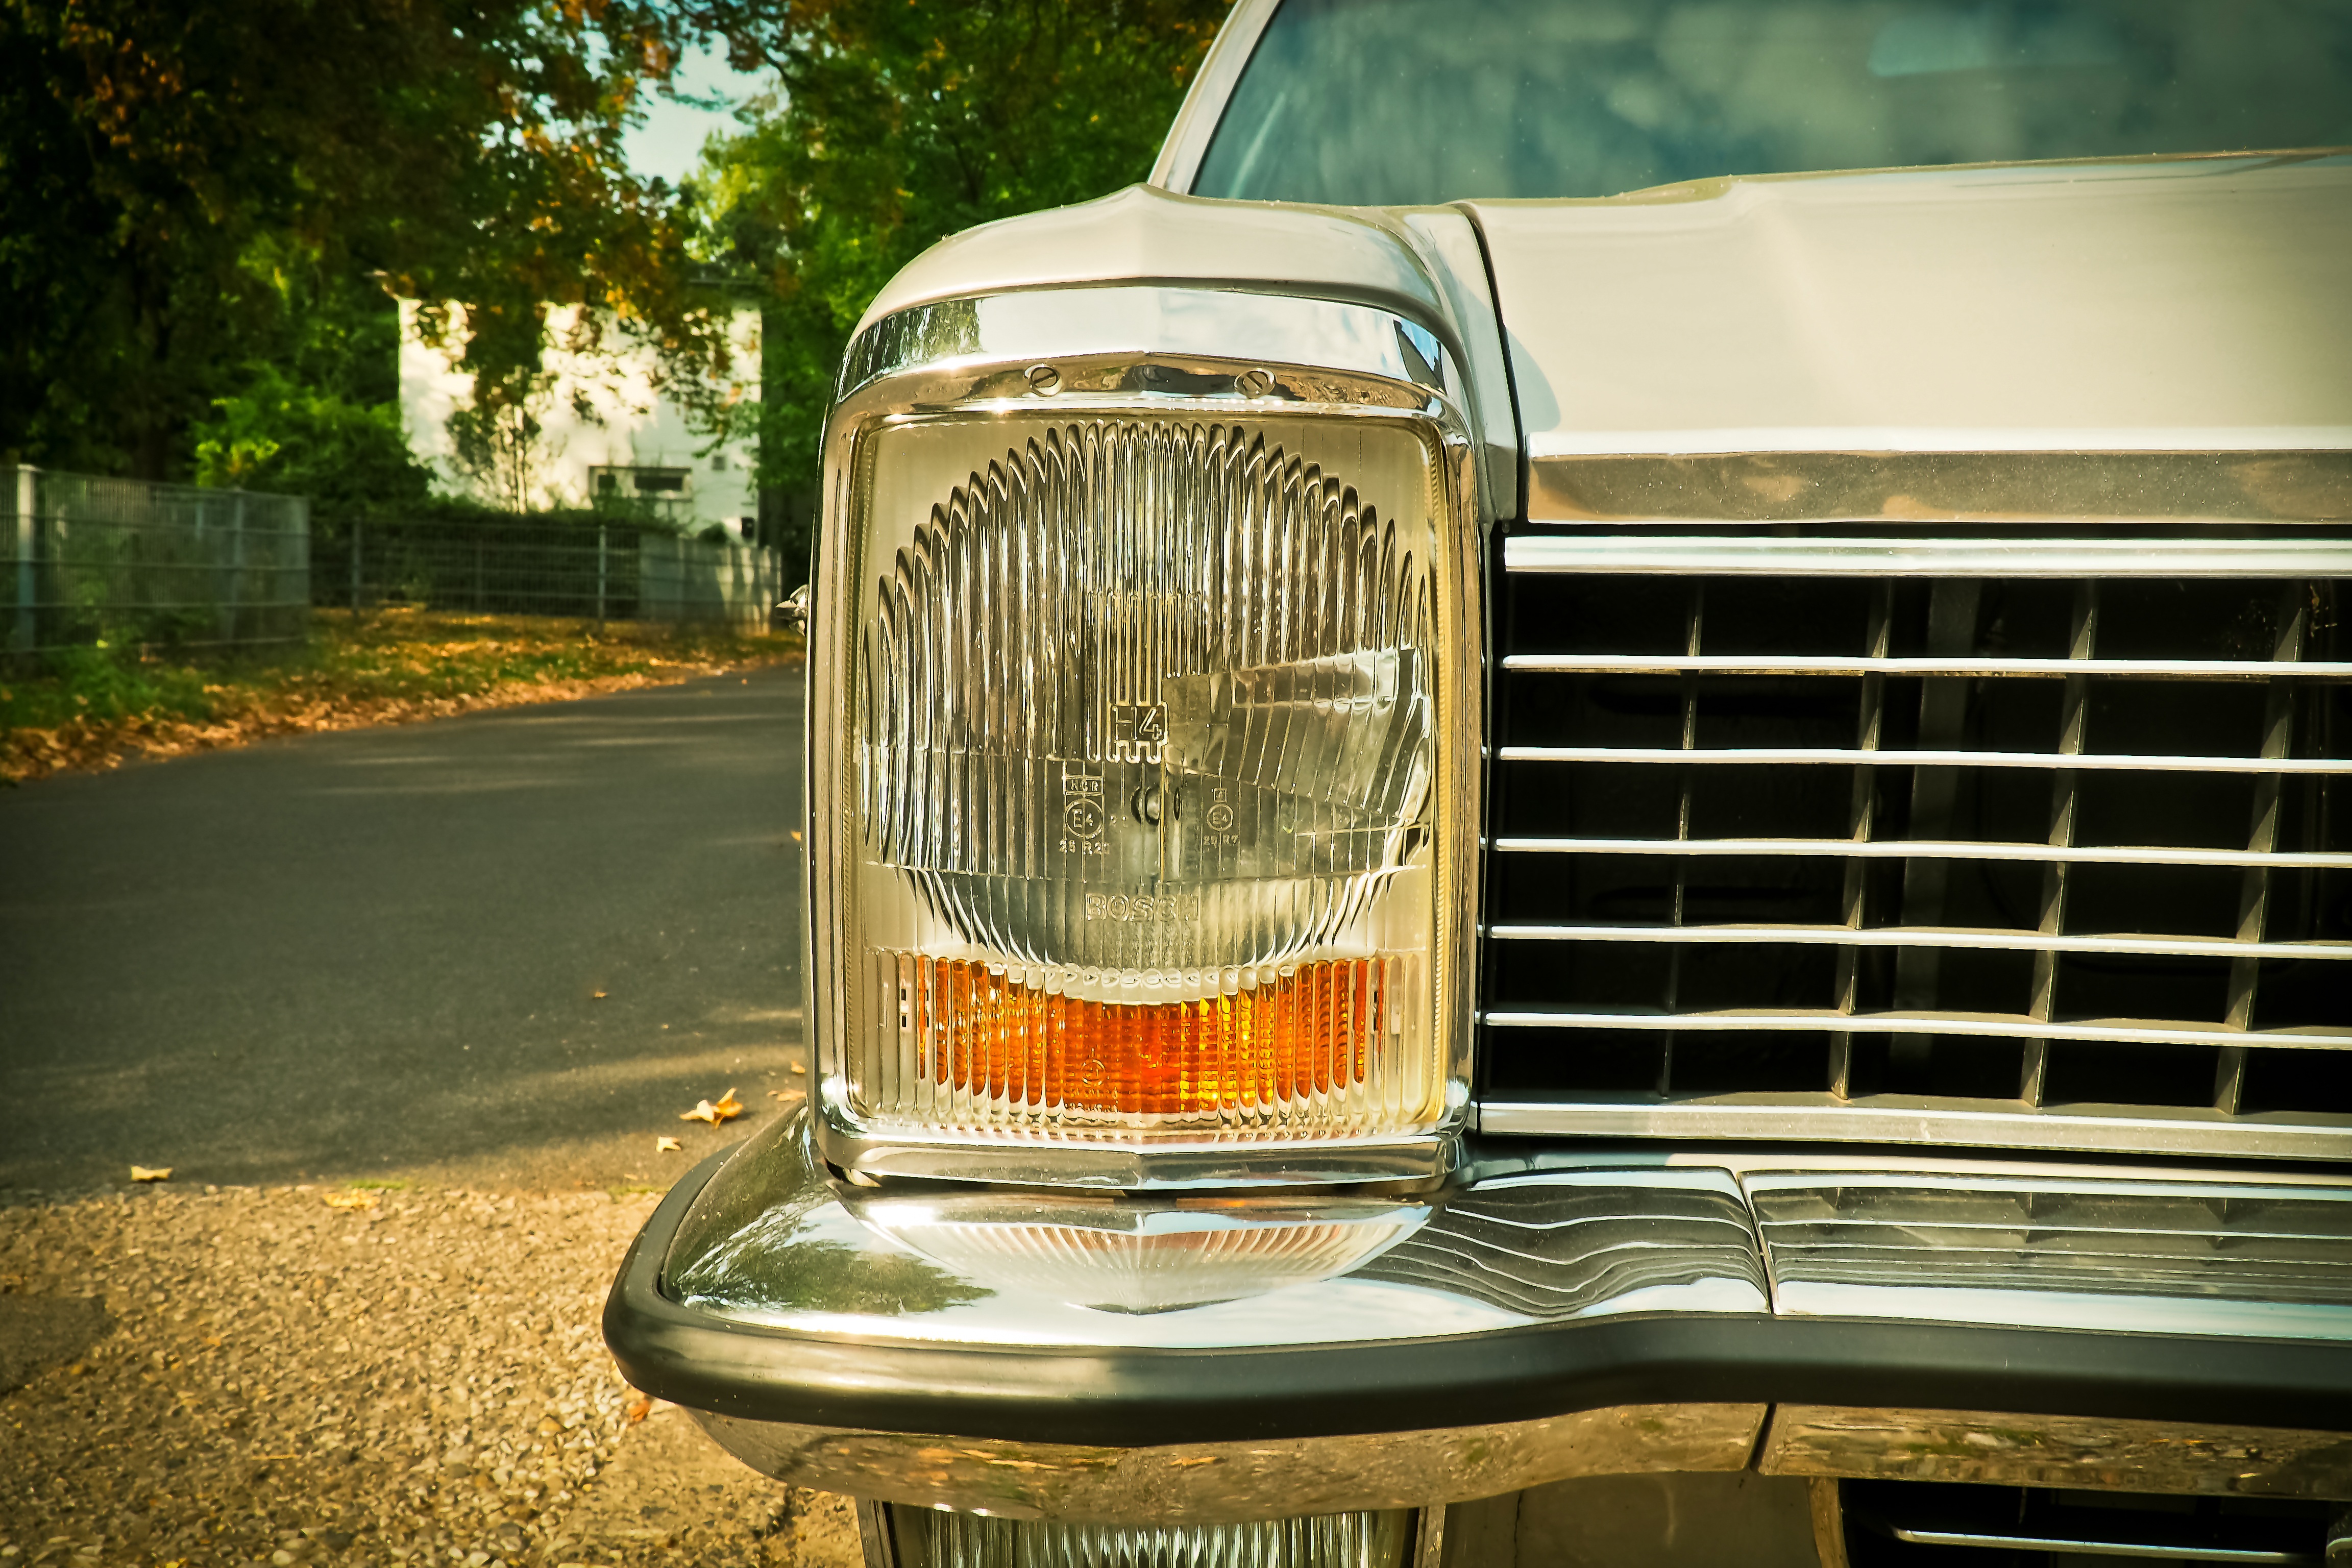
car, vintage, wheel, retro, view, old, vehicle, drive, cozy, auto, nostalgia, old car, spotlight, automotive, motor vehicle, vintage car, chrome, beautiful, oldtimer, capacity, nostalgic, elegant, front, classic, dare, pkw, limousine, opel, vehicles, metallic, maintained, antique car, passengers cars, collector's item, land vehicle, automobile make, automotive exterior, automotive design, luxury vehicle, opel diplomat